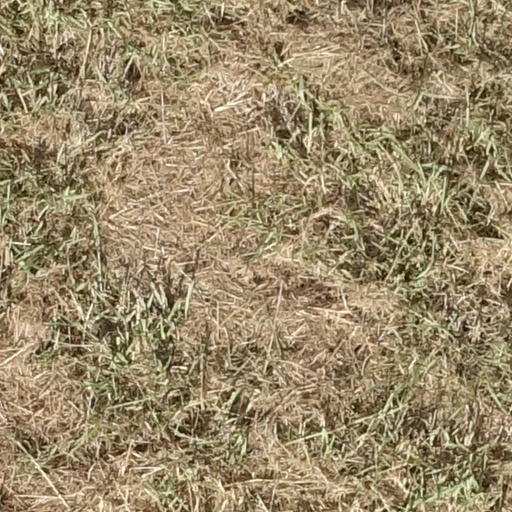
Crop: sorghum